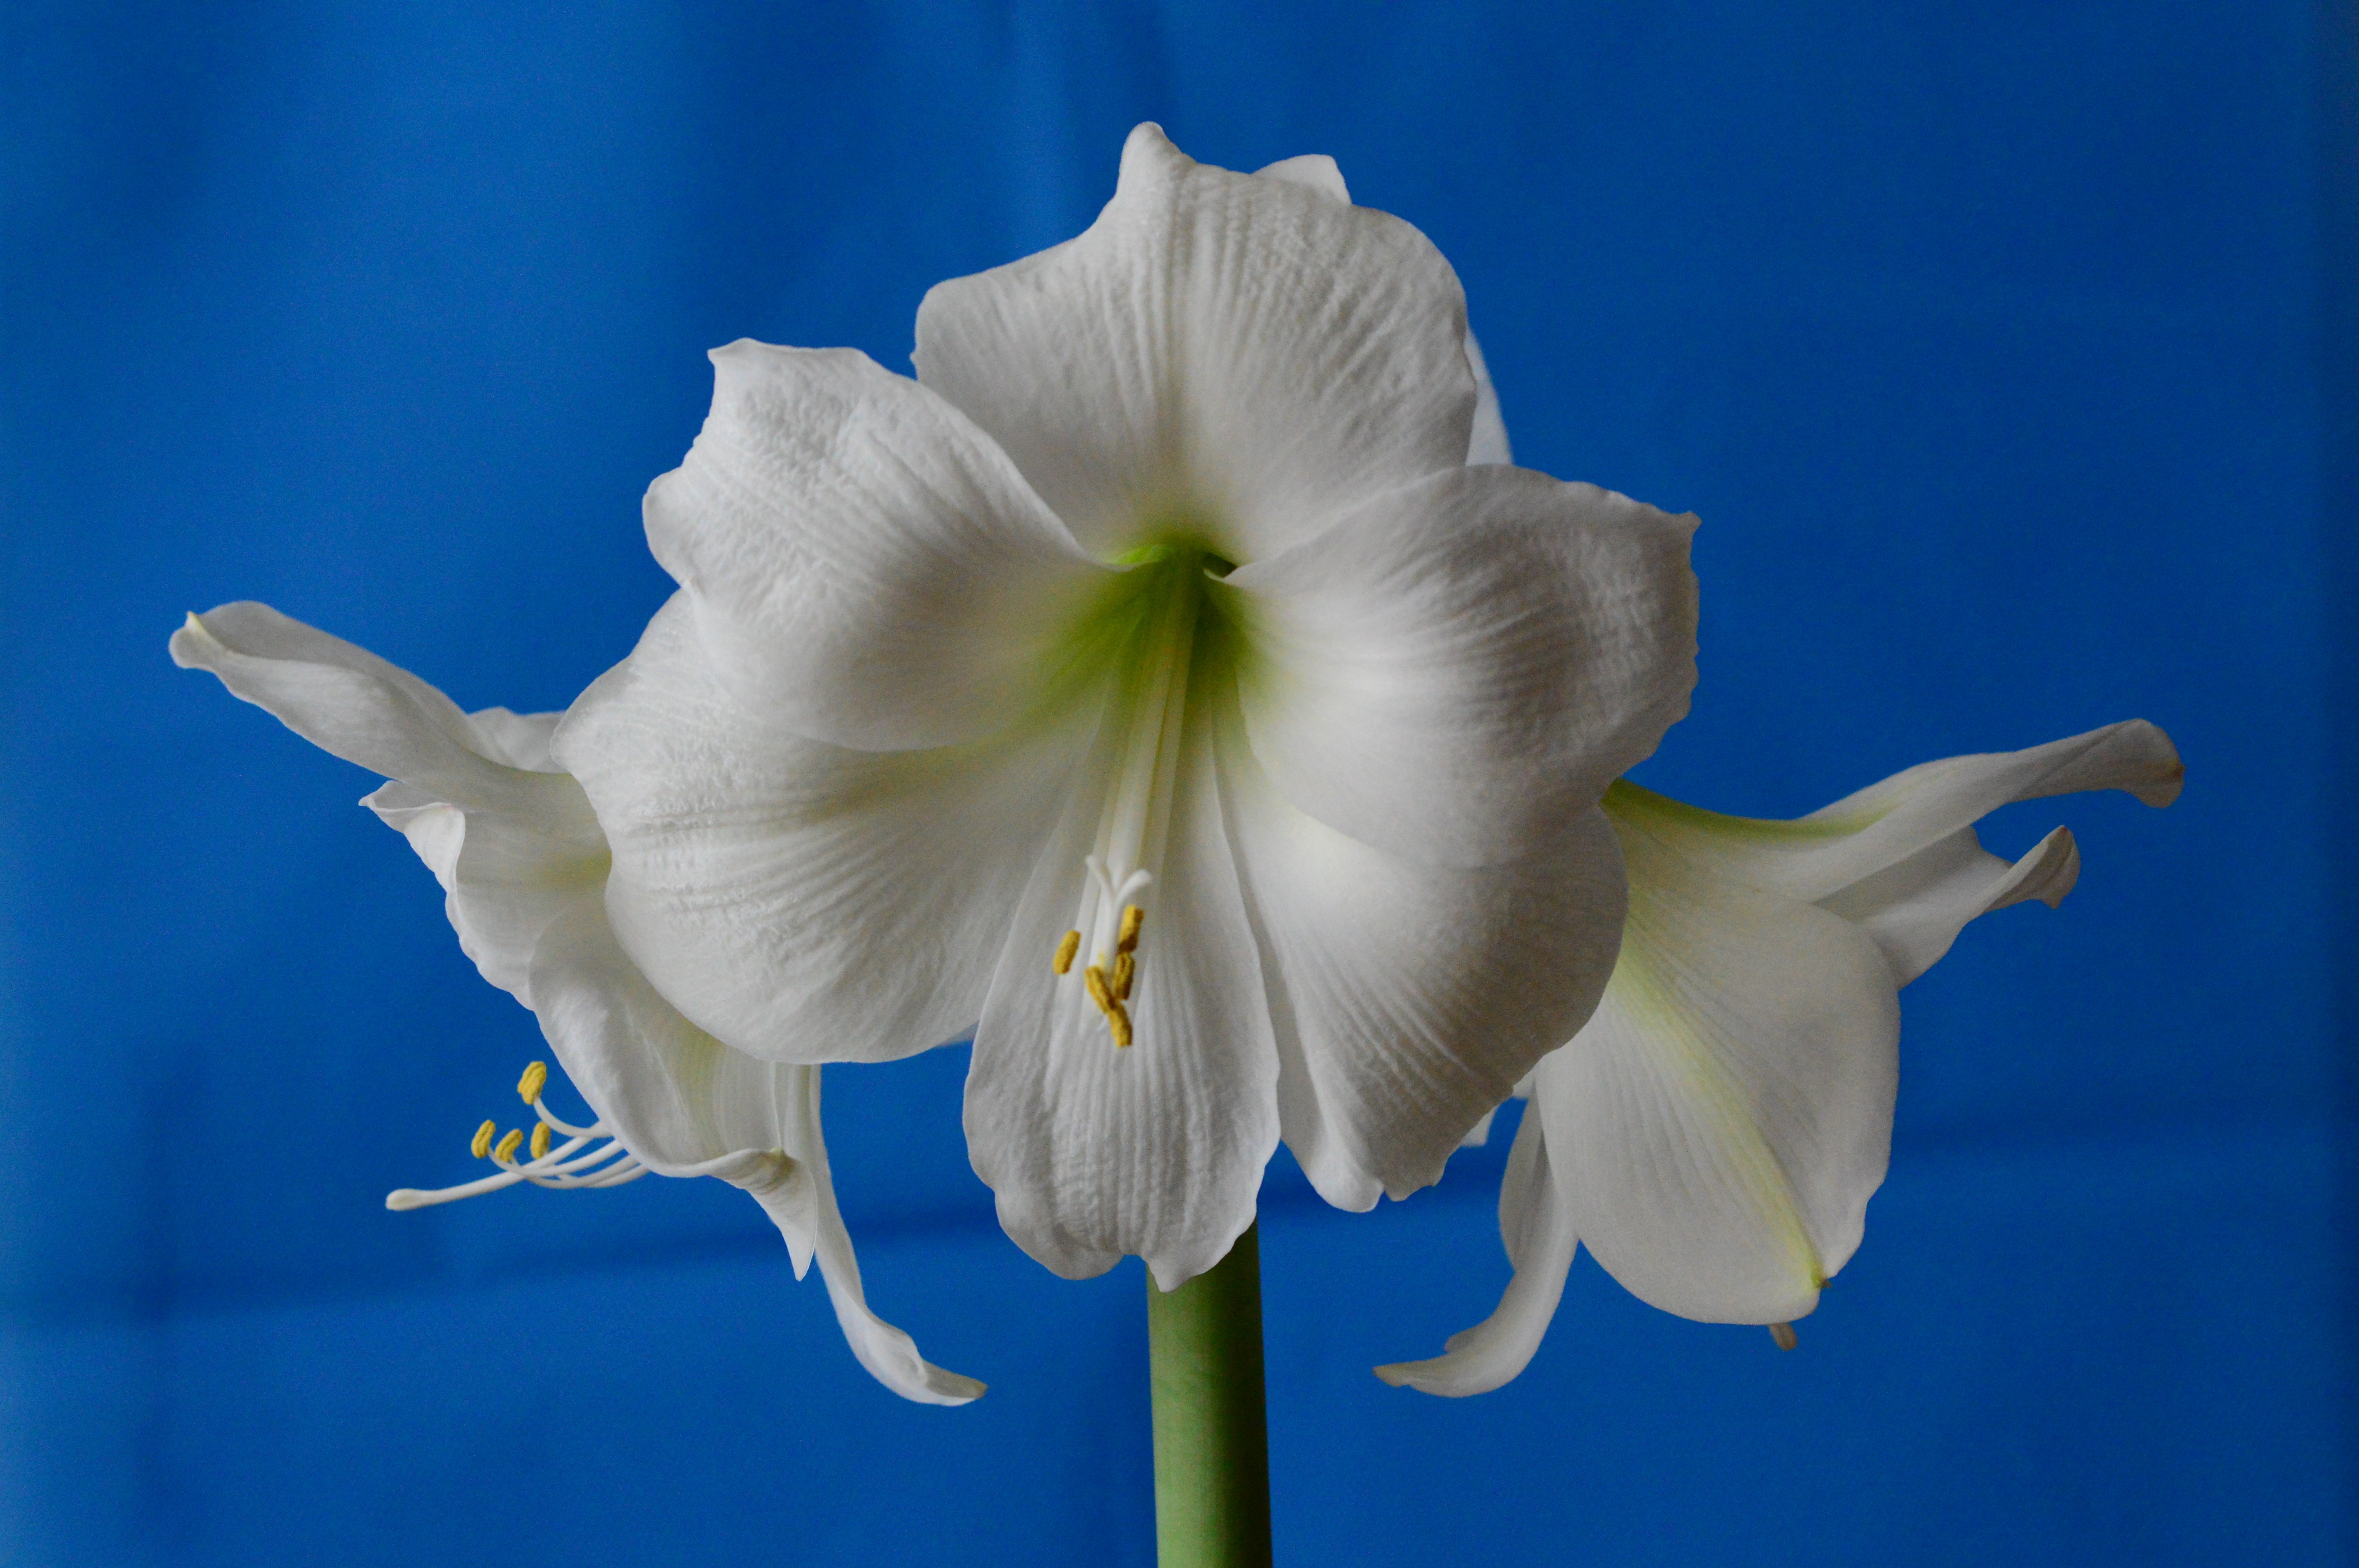
plant, white, flower, petal, bloom, floral, pollen, botany, blue, yellow, flora, white flower, stamen, narcissus, amaryllis, stigma, anther, macro photography, flowering plant, amaryllidaceae, hippeastrum, plant stem, land plant, amaryllis belladonna